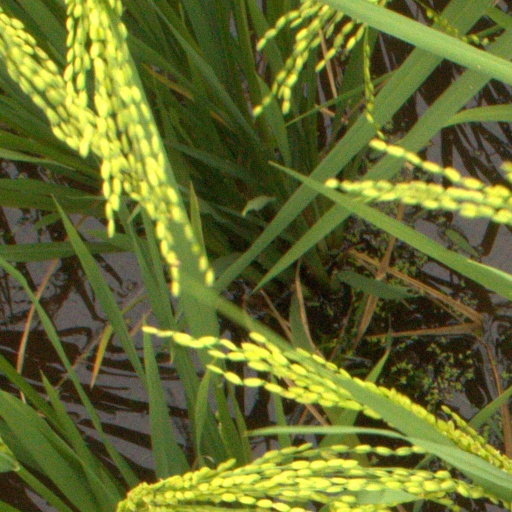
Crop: rice